Liebeskind–Srogl coupling

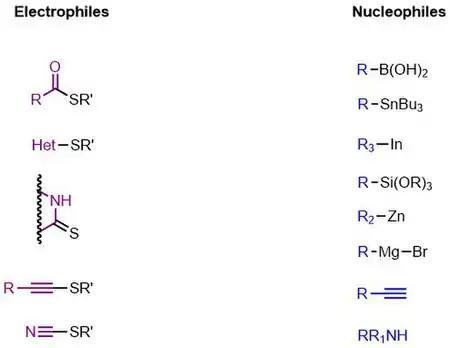

The first-generation approach to cross coupling is run under anaerobic conditions using stoichiometric copper and catalytic palladium.